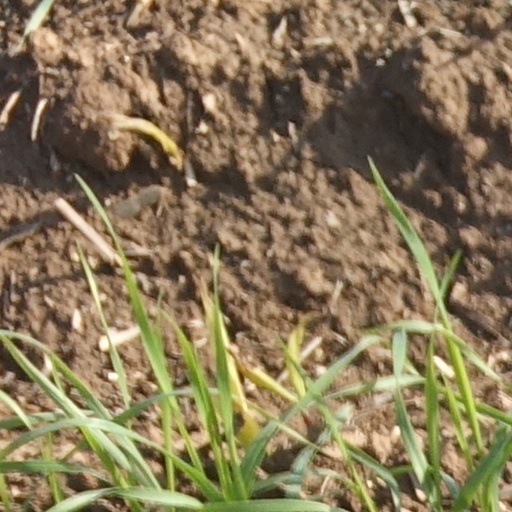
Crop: wheat